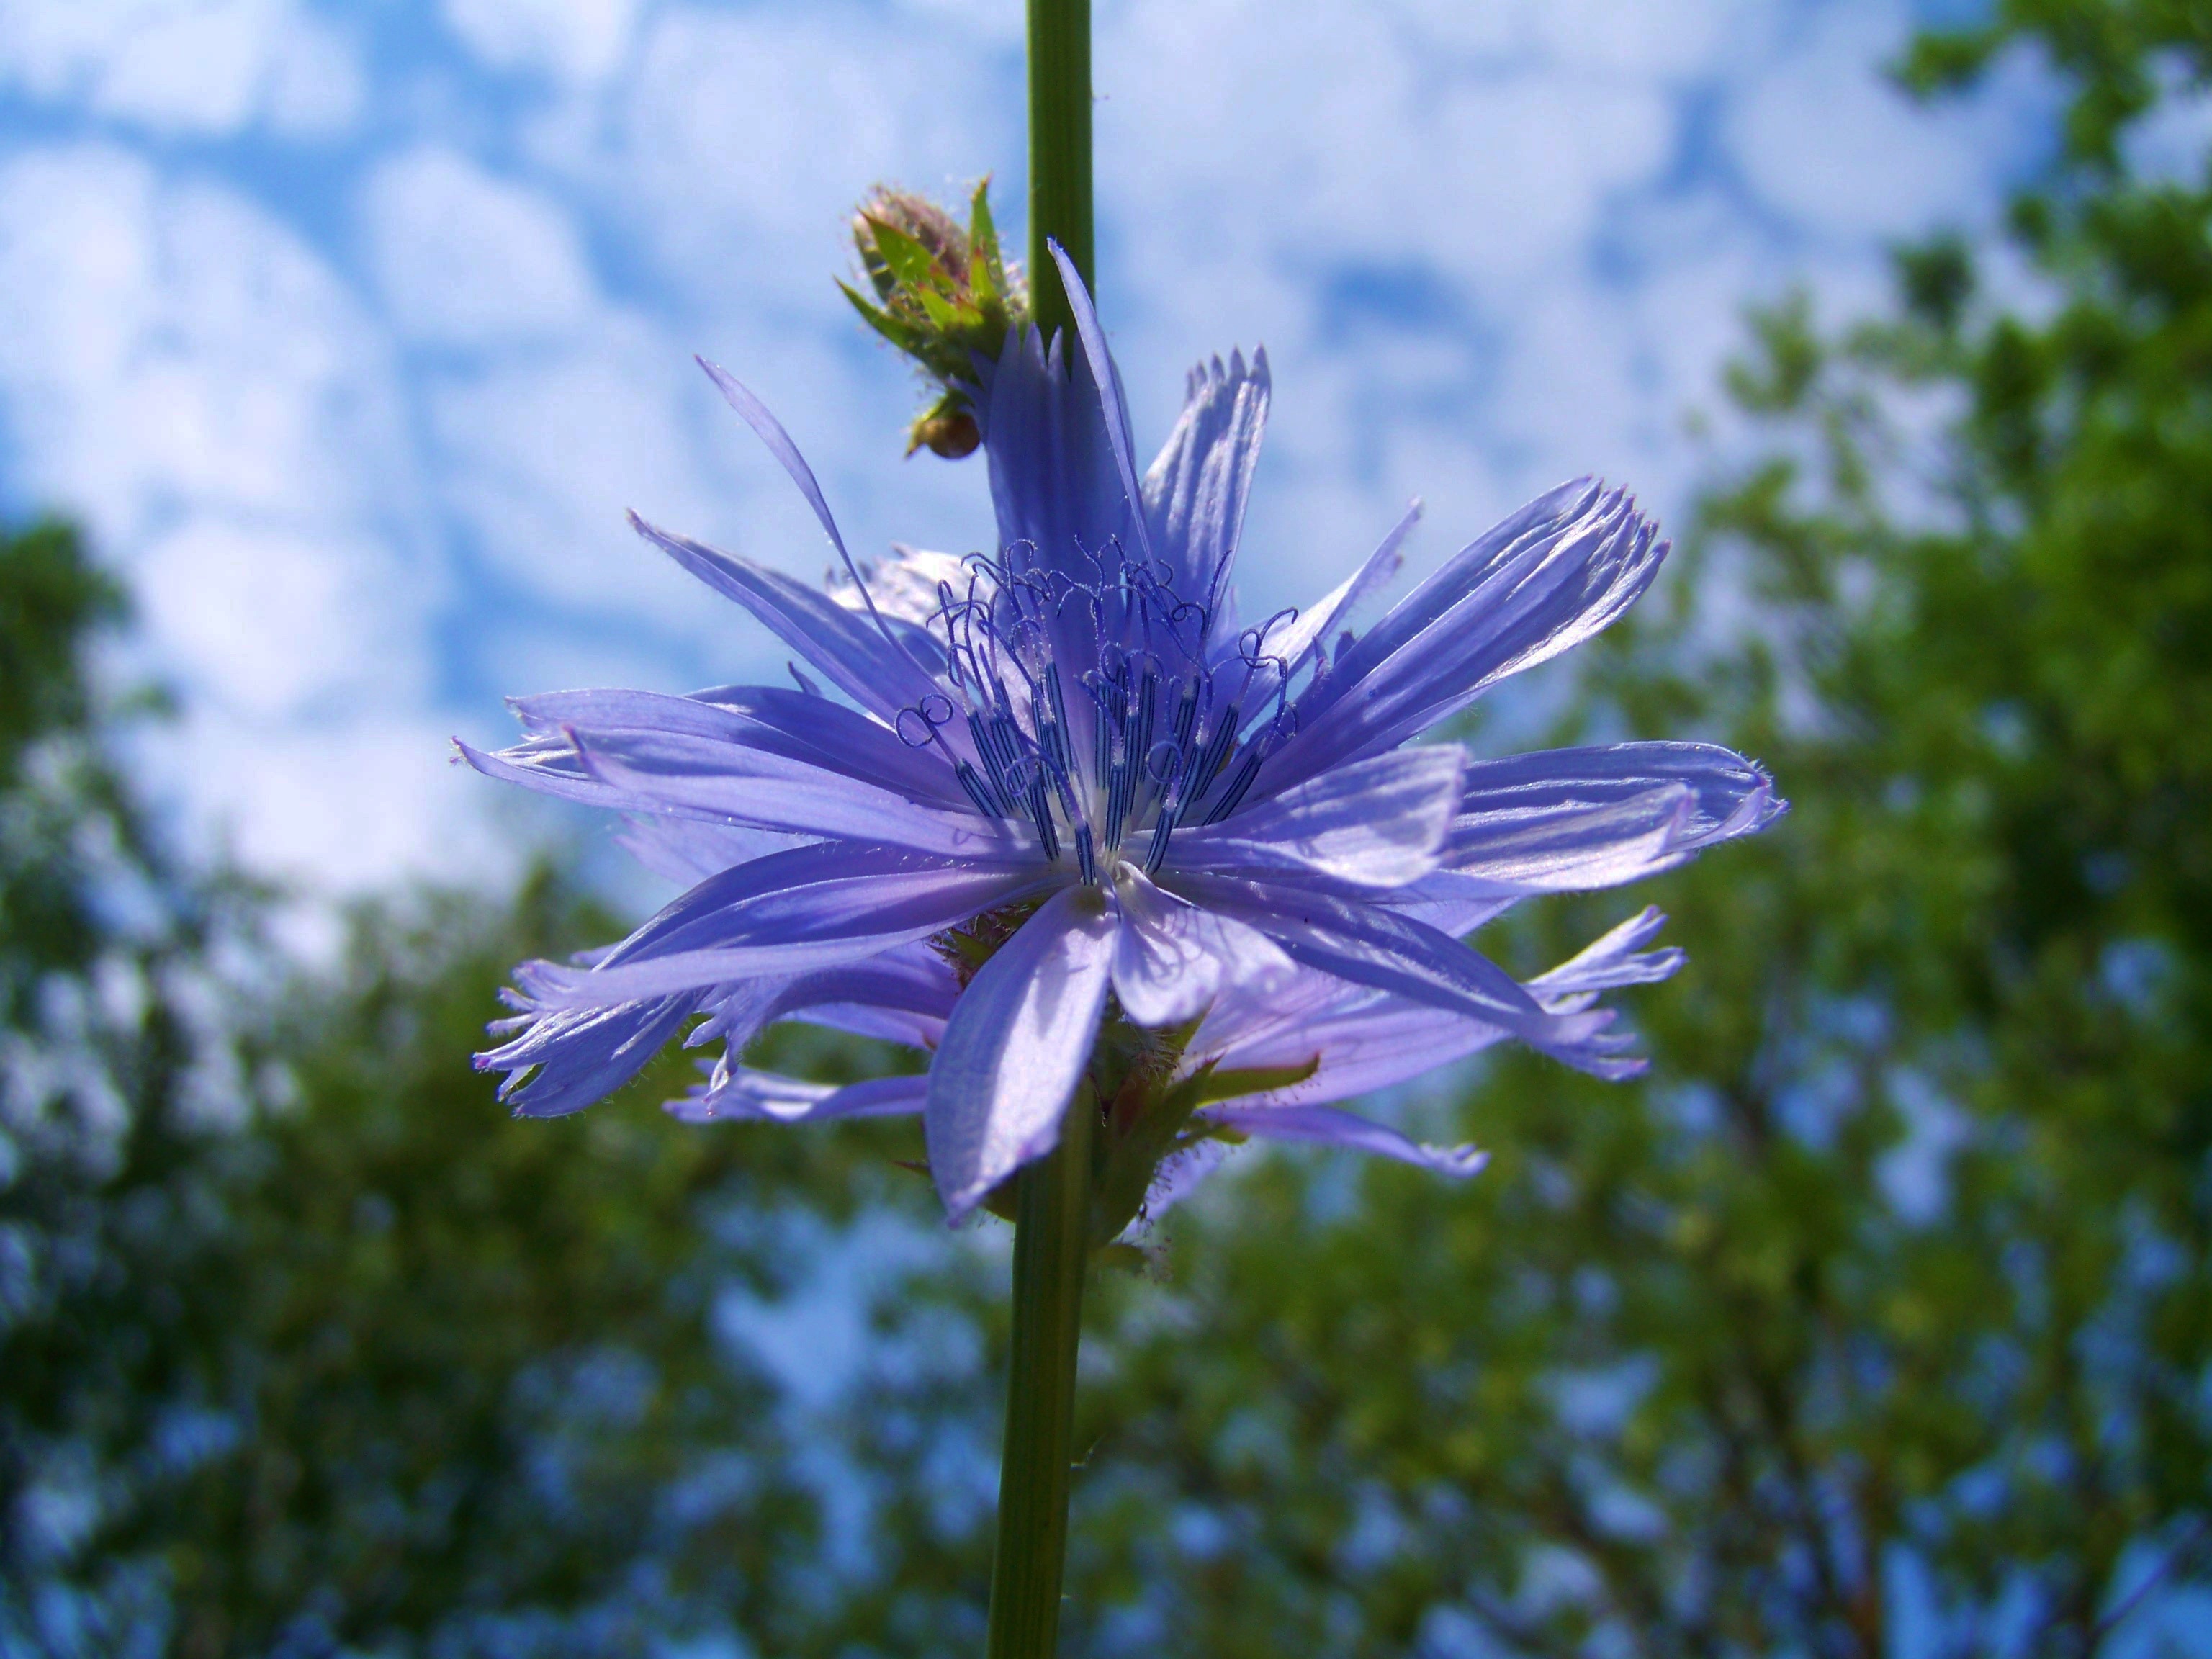
nature, blossom, plant, meadow, flower, food, herb, produce, vegetable, botany, blue, flora, wildflower, chicory, meadow flower, macro photography, intybus chicory stalk, light blue wildflower, plant stem, leaf vegetable